Vidhi (TV series)

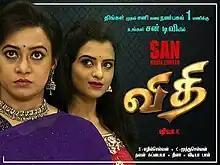

Vidhi is a 2017-2018 Indian Tamil-language family television series starring Sreeja, Rashmi Jayraj, Vibhu Raman, Ravi Raj, Surjith Ansary and Anu. It replaced Nijangal and was broadcast on Sun TV on Monday to Saturday from 6 March 2017 to 20 January 2018 for 301 episodes. It was produced by San Media Ltd and directed by Stalin Iniya. The title track was composed by Dhina and sung by Karthik and Rita with lyrics by Vairamuthu. It ended on 20 January 2018.